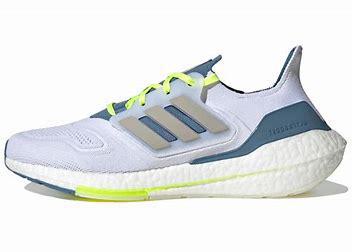
Brand: Adidas
Model: Ultraboost 22 Lauf